Rusty Schweickart

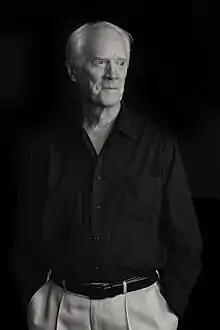
Rusty Schweickart in 2022

He was awarded the NASA Distinguished Service Medal (1969) and the Fédération Aéronautique Internationale De la Vaulx Medal (1970) for his Apollo 9 flight. He also received the National Academy of Television Arts and Sciences Special Trustees Award (Emmy Award) in 1969 for transmitting the first live TV pictures from space. In 1973, Schweickart was also awarded the NASA Exceptional Service Medal for his leadership role in the Skylab rescue efforts. He was inducted into the International Space Hall of Fame in 1983 and the U.S. Astronaut Hall of Fame in 1997. Main-belt asteroid was named in his honor.